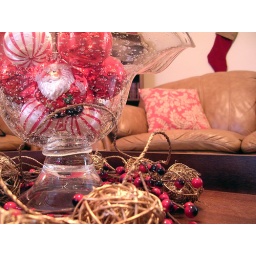
Poor fat Santa is drowning in a bowl of balls while the stockings hang care-free.